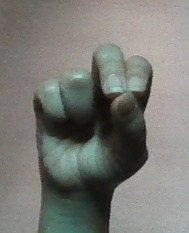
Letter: gaaf